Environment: real
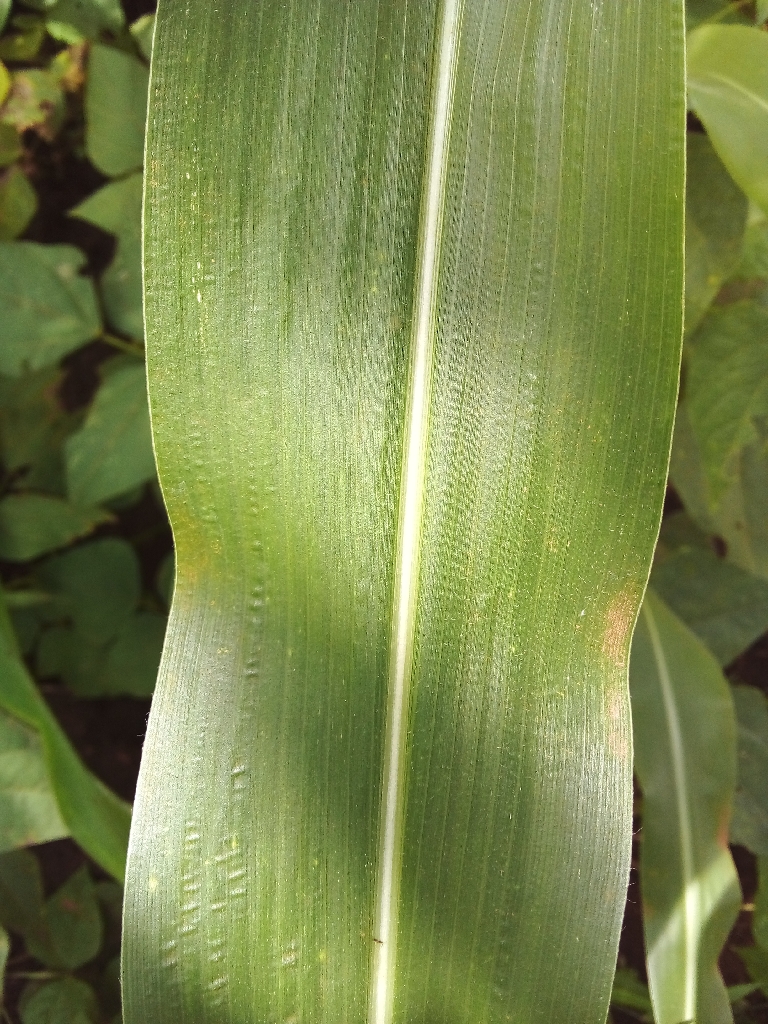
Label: healthy